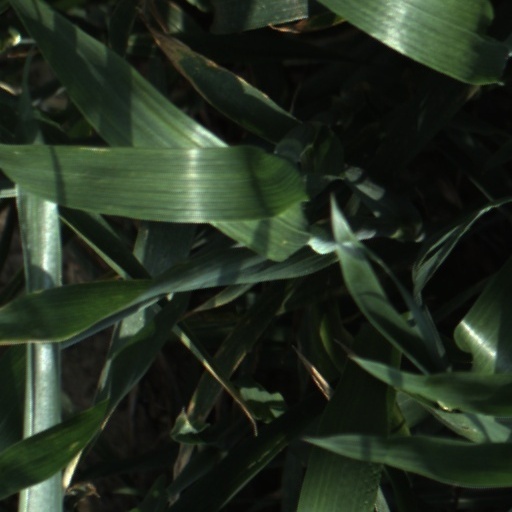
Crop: wheat